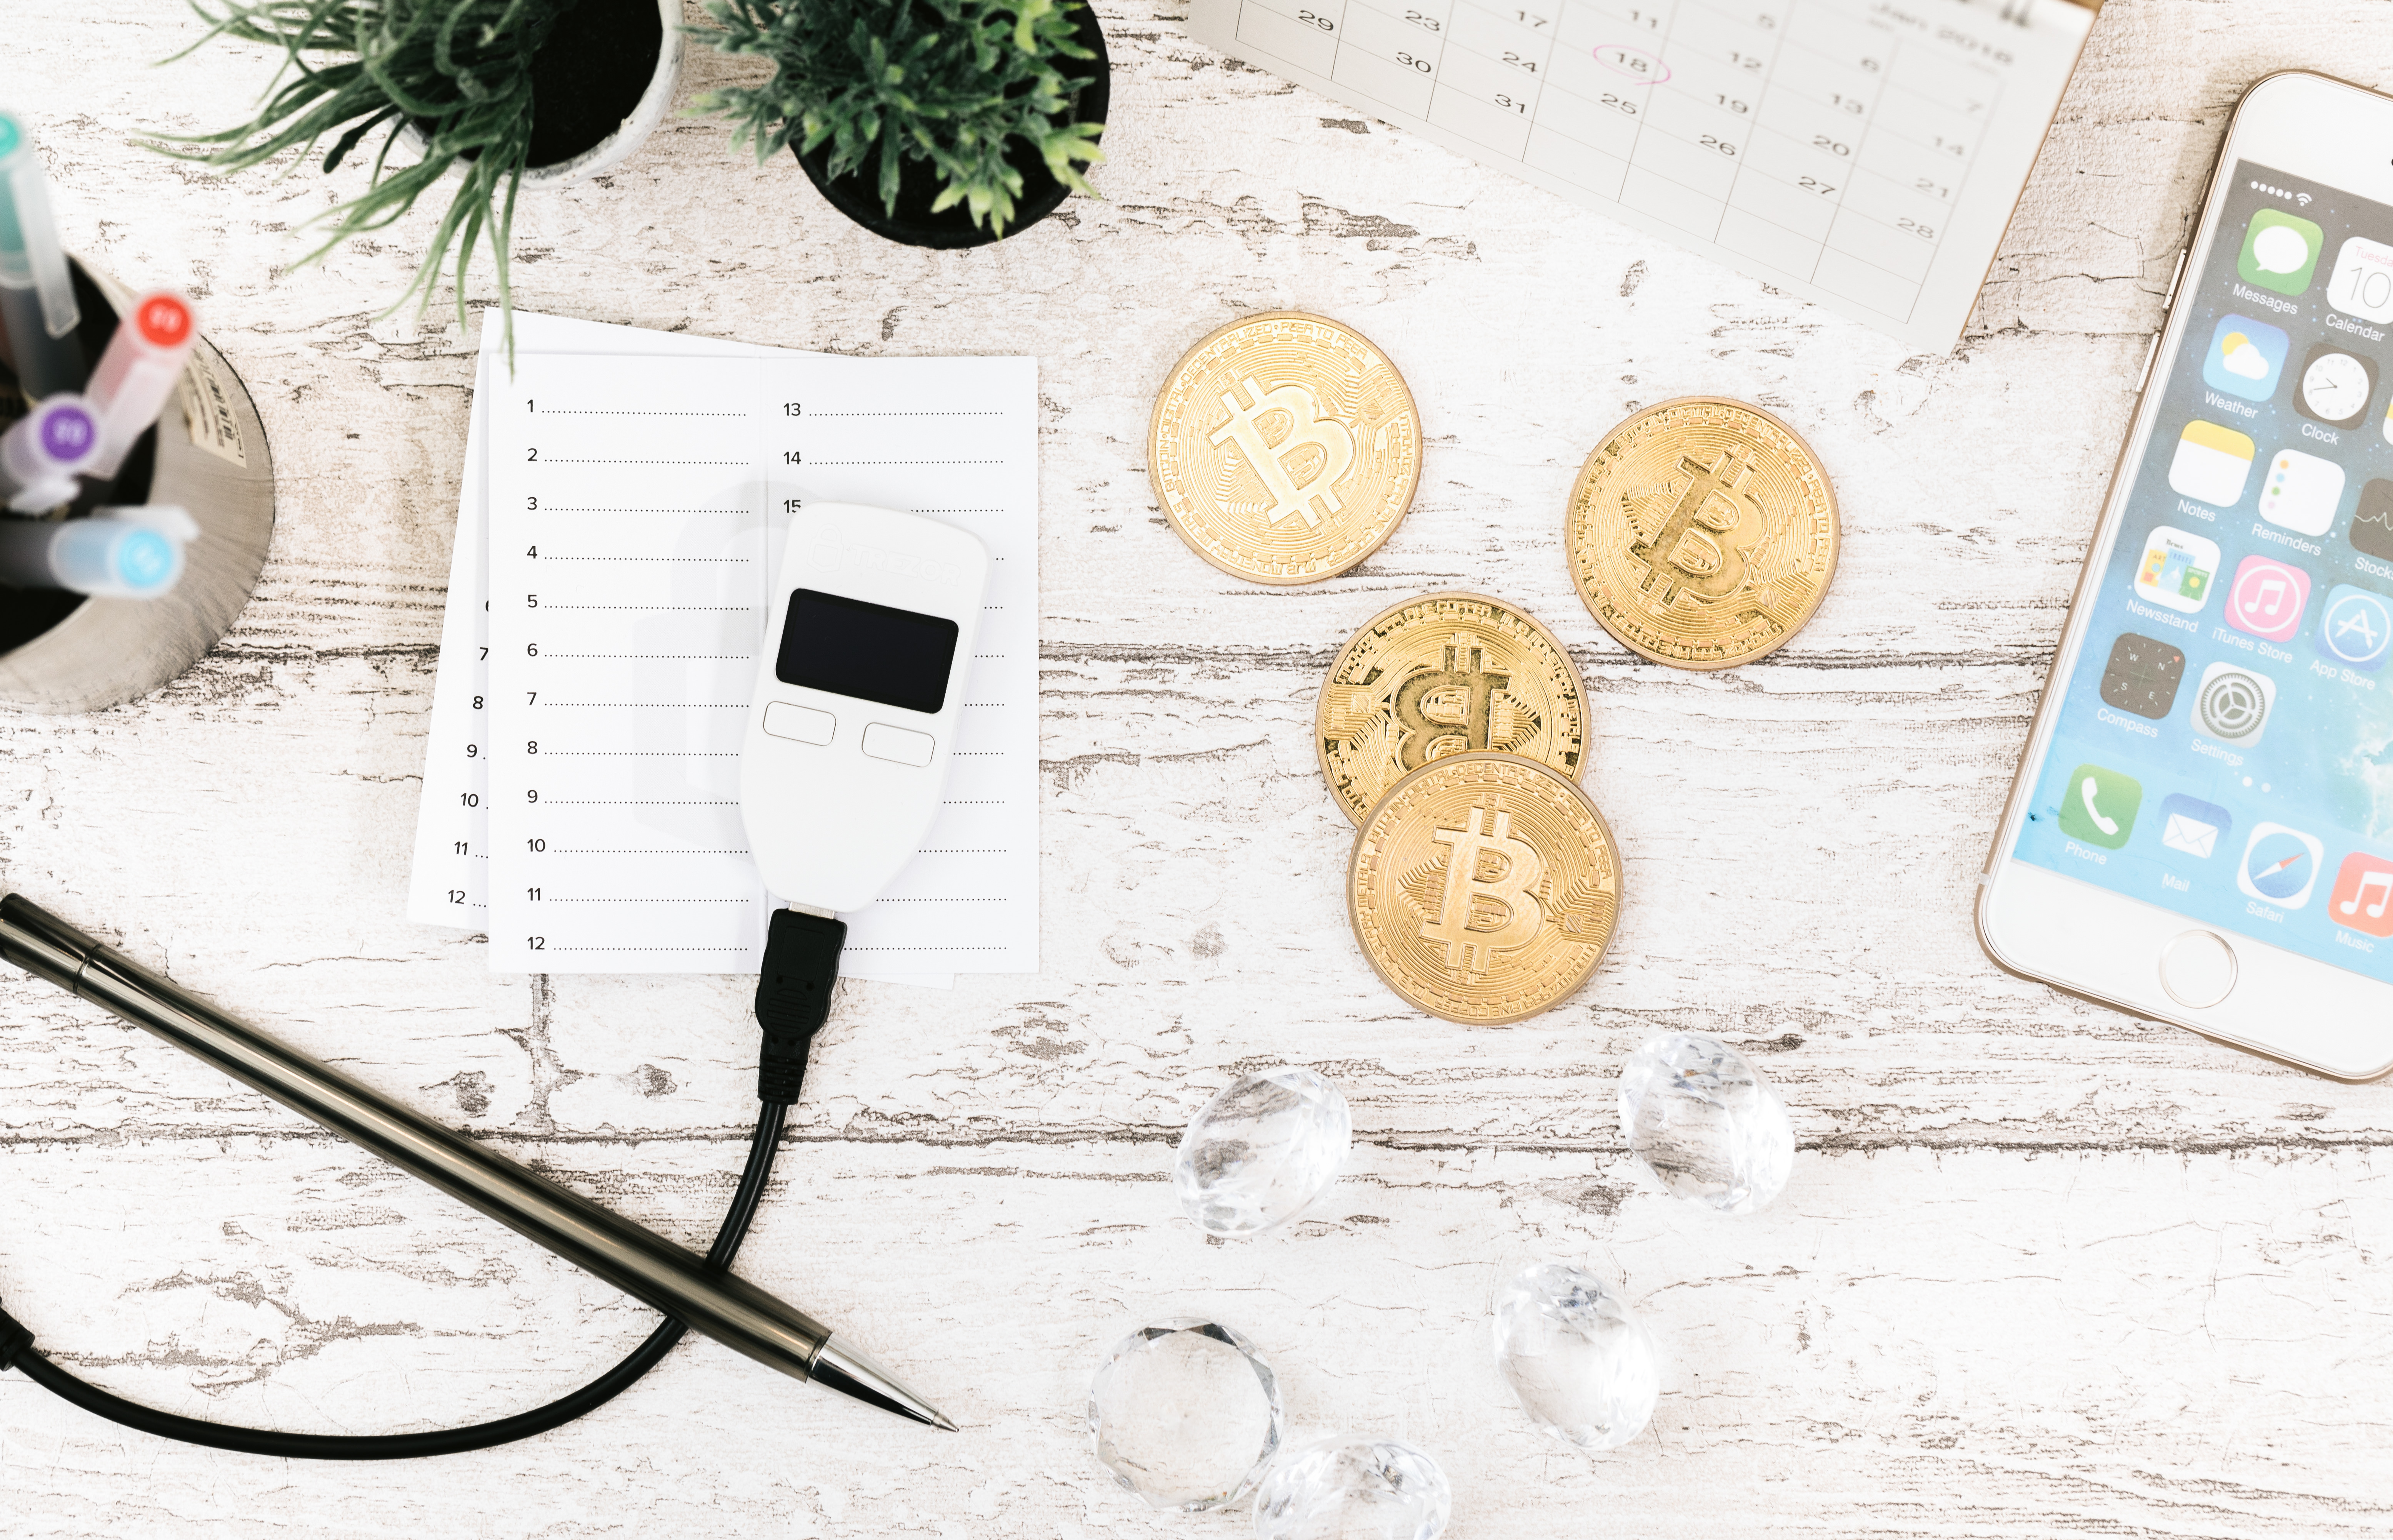
bitcoin, tree, pineapple, illustration, plant, wood, drawing, bromeliaceae